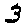
Label: 3